International Music Festival Český Krumlov

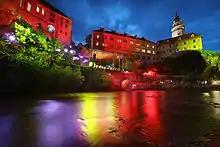
Opening Night of the International Music Festival Český Krumlov

The International Music Festival Český Krumlov is the longest-running summer music festival in the Czech Republic, having been established in 1992. Offering a wide range of musical genres performed by Czech and international artists, the Festival is held every July and August in the UNESCO world heritage town of Český Krumlov.